Hyundai Smartstream engine

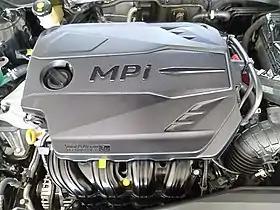
2021 Hyundai Sonata Smartstream G2.5 MPi engine

The Hyundai Smartstream is a gasoline and diesel automobile engine branding used by Hyundai since 2018. An all-aluminum engine of Hyundai Motor Company debuted in the third-generation Hyundai i30 hatchback (codenamed PD), which was unveiled in 2018 at the Paris Motor Show.